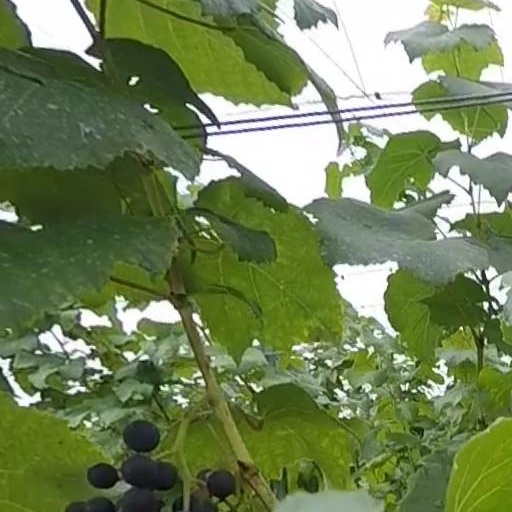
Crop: grape